Plasma oscillation

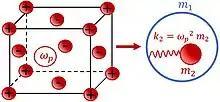
Figure 2. Electron gas formula_15 inside an ionic lattice formula_17. Plasma frequency formula_26 defines spring constant formula_27.

This analogy applies to plasmonic systems too (Figure 2). Plasma oscillations of electron gas in a lattice behave like a spring system, giving an effective mass: